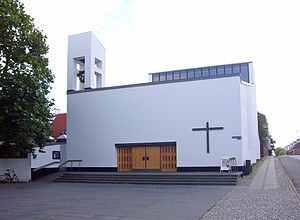
Utterslev (København)
Utterslev Kirke
Utterslev er et kvarter i Storkøbenhavn.